Clara W. Hall

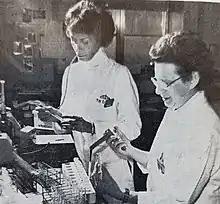
Hall (l) and Neufeld (r) in 1975

Clara E. Walke Hall was born October 3, 1930, in New York City. She earned a B.S. in chemistry from Hunter College.